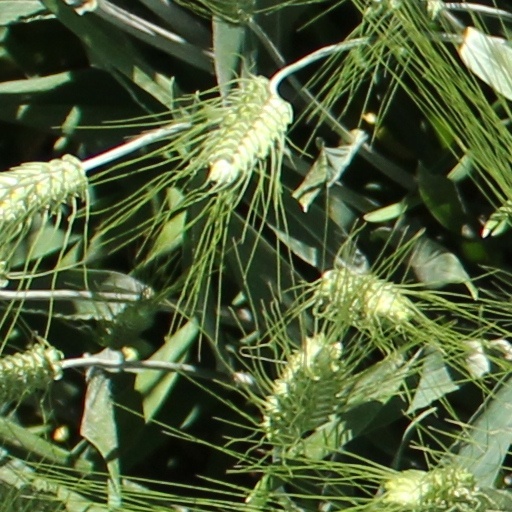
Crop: wheat